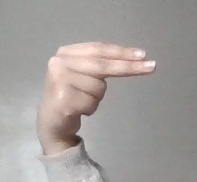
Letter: ain